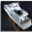
Label: ship